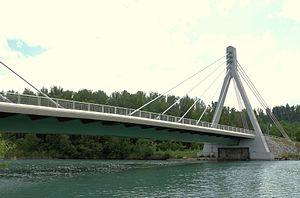
Pont de Volonne sur la Durance
Cette liste des ponts les plus longs de France présente une liste de ponts de France possédant une portée supérieure à 100 mètres ou une longueur totale supérieure à 500 mètres.
Volonne est une commune française, située dans le département des Alpes-de-Haute-Provence en région Provence-Alpes-Côte d'Azur.